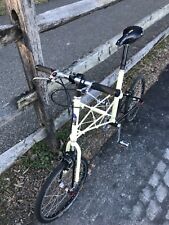
Vehicle type: Bikes